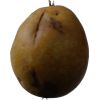
Label: Pear 3